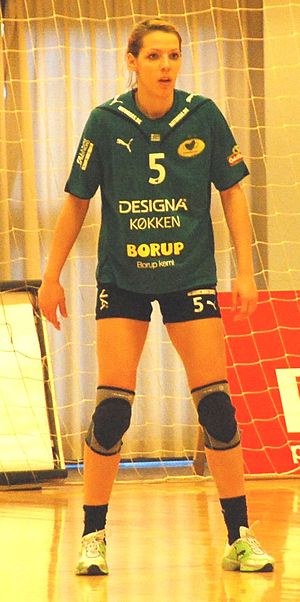
Gorica Aćimović
Gorica Aćimović den 5. februar 2011.
Den østrigske håndboldspiller Gorica Aćimović.